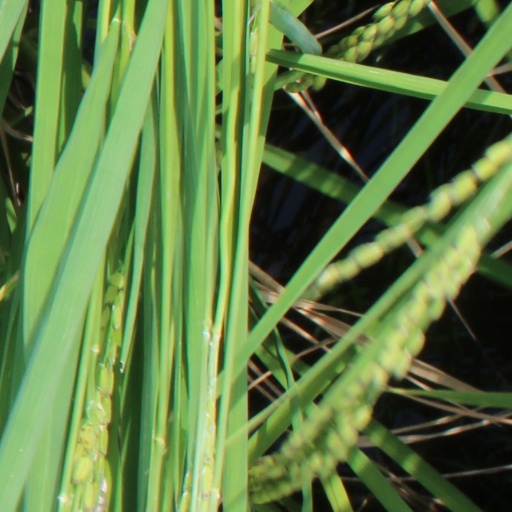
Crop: rice